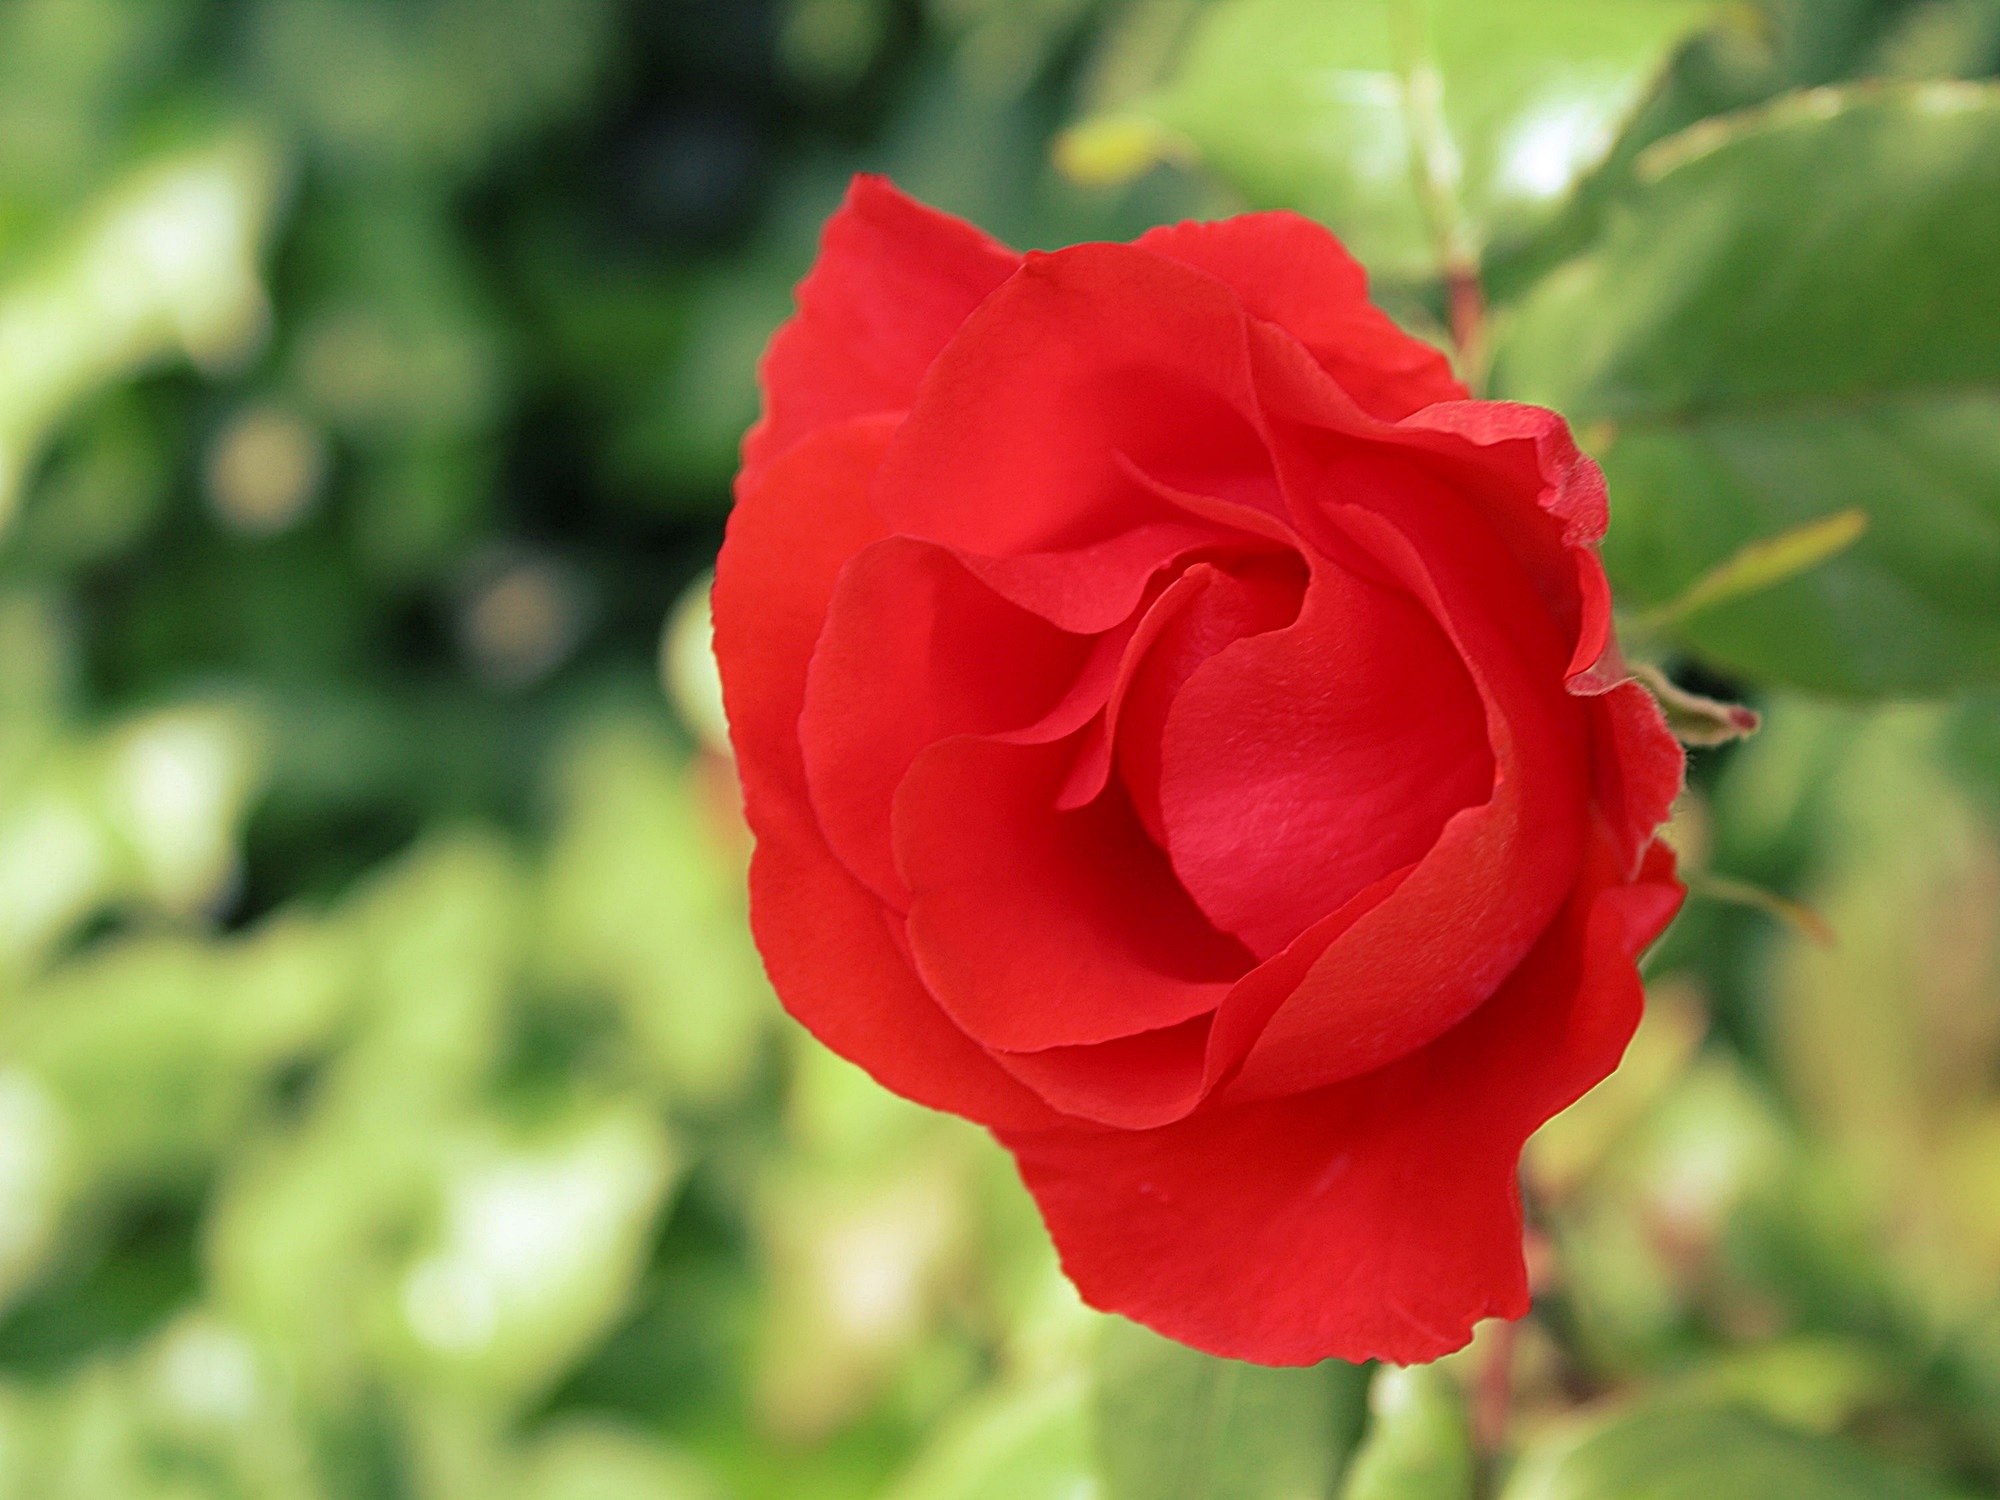
nature, blossom, plant, flower, petal, bloom, summer, love, rose, spring, green, red, romantic, garden, close, flora, red rose, petals, blossoms, beauty, beautiful, floribunda, fragrance, rose bloom, macro photography, flowering plant, garden roses, rose family, garden rose, plant stem, land plant, rosa centifolia, rose order